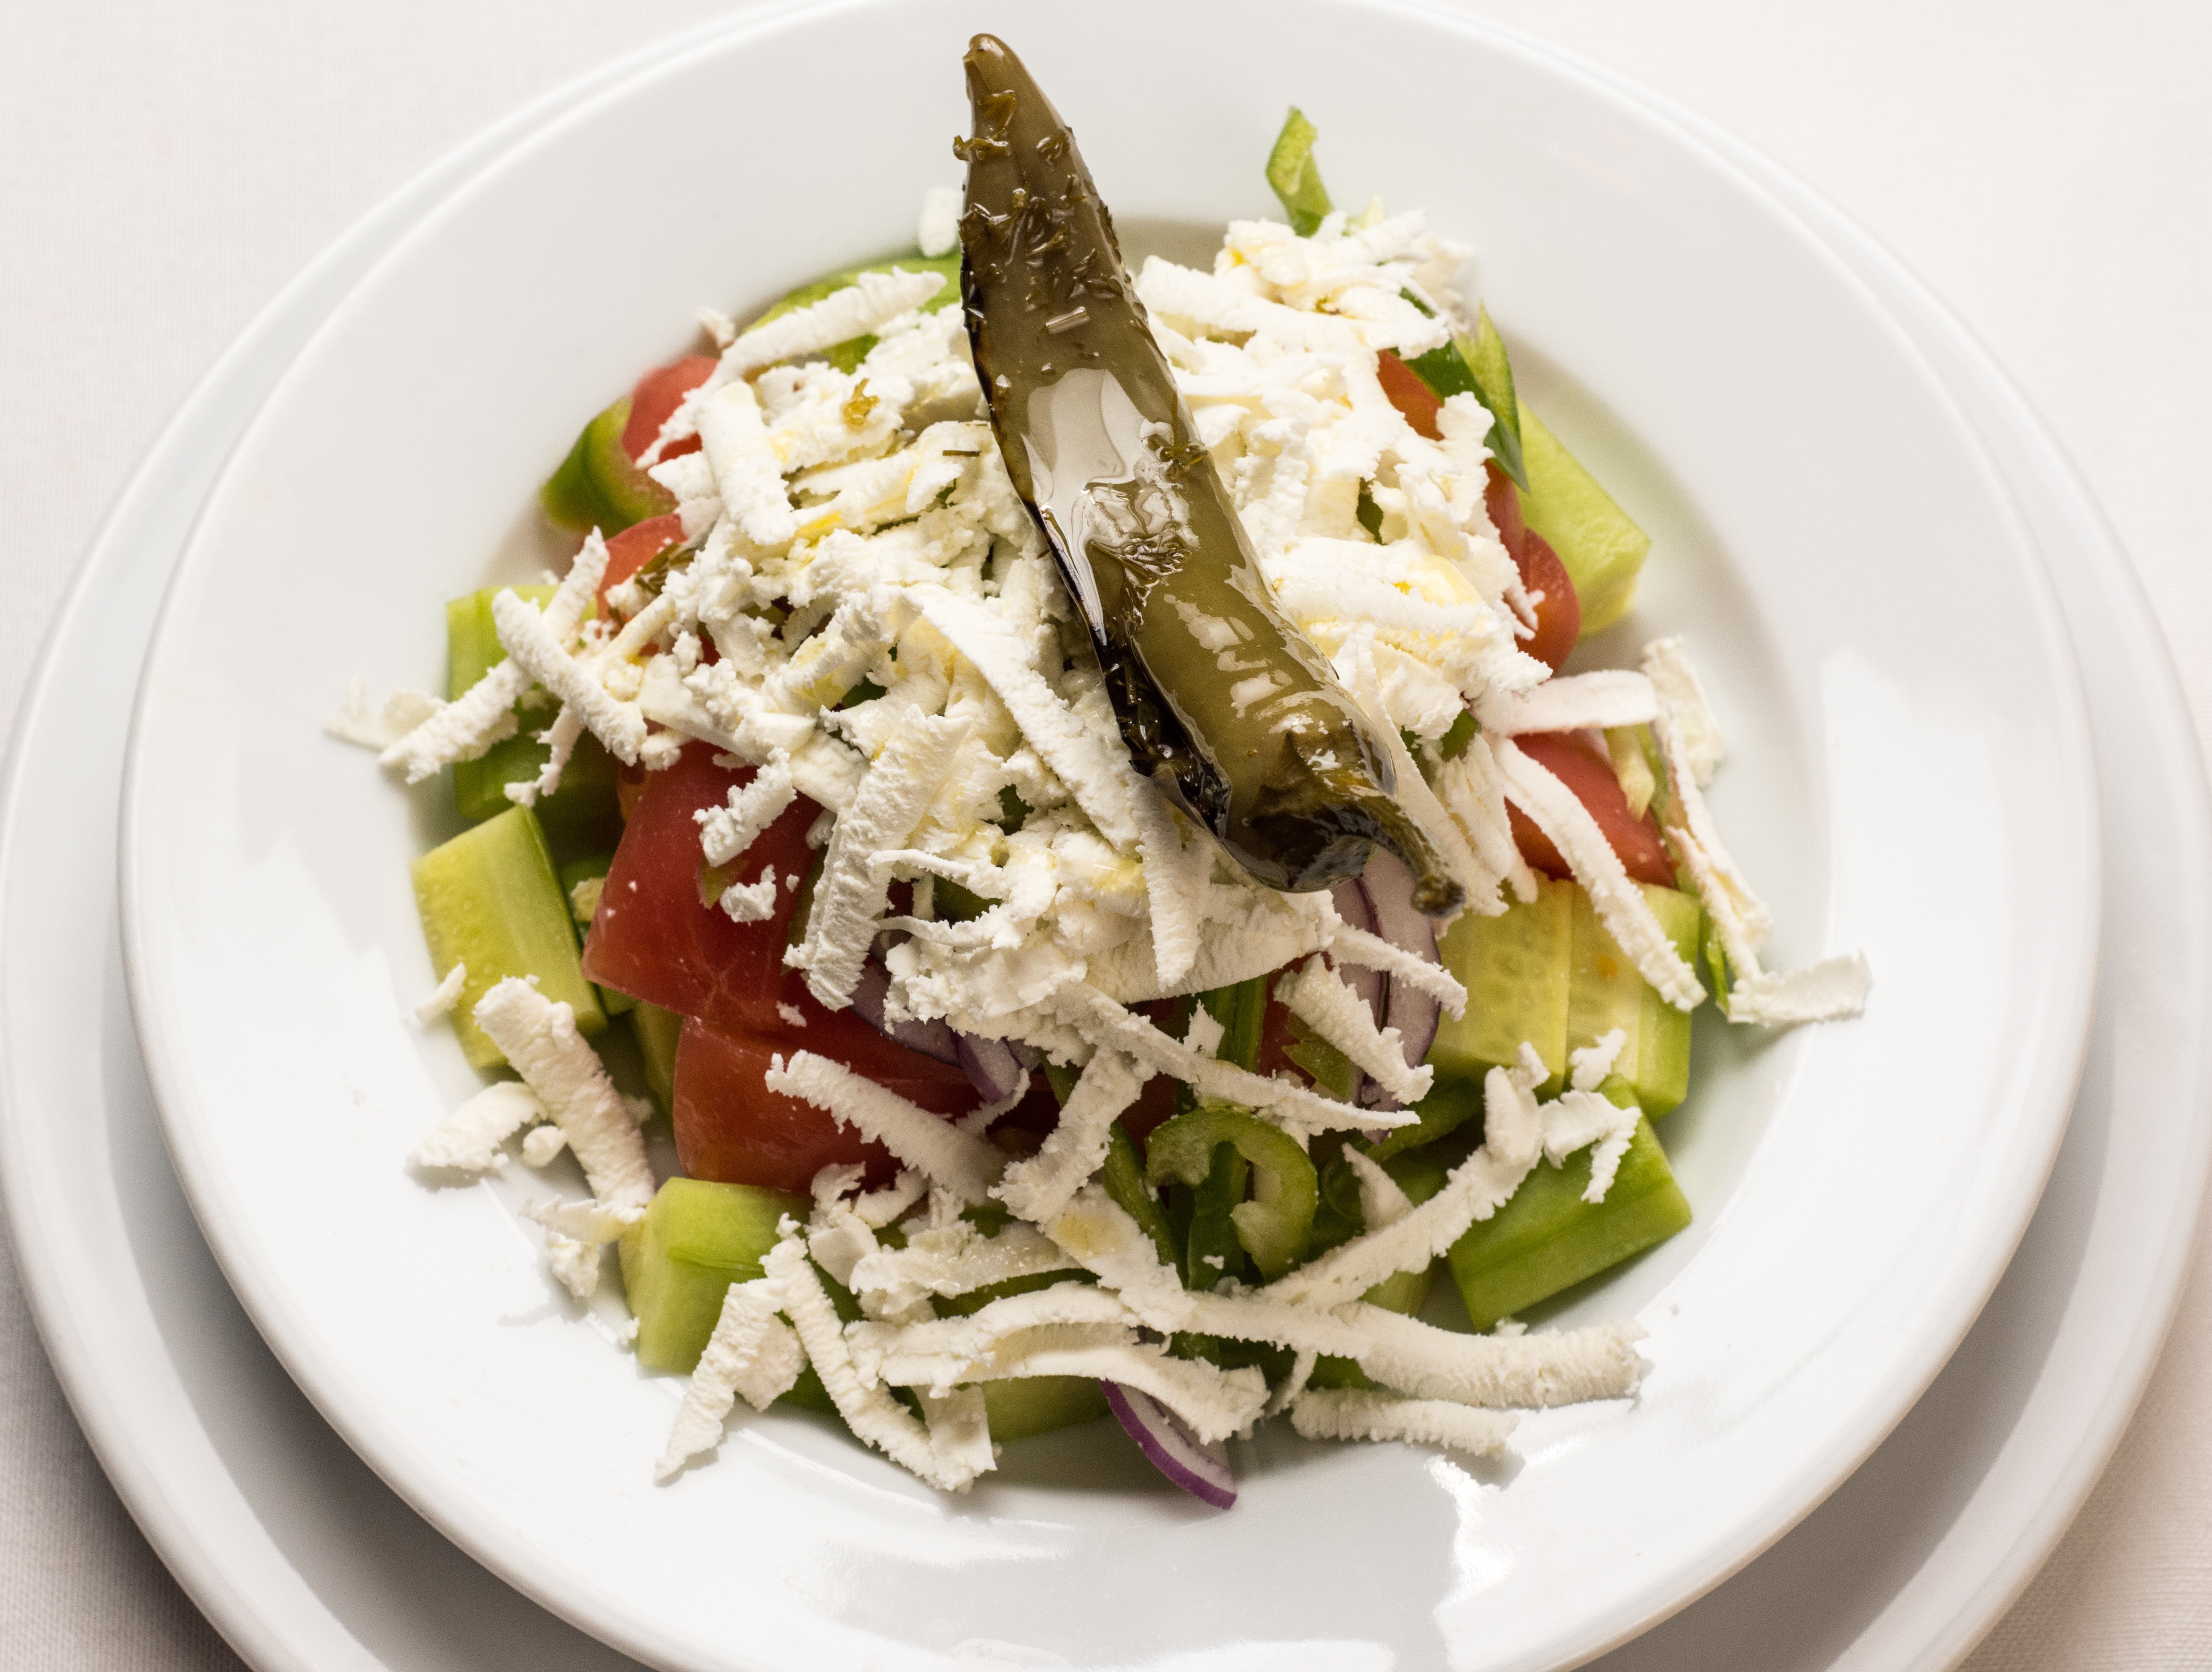
white, leaf, restaurant, bowl, dish, meal, food, salad, green, greek, mediterranean, pepper, red, produce, vegetable, plate, fresh, healthy, snack, lunch, cuisine, delicious, onion, lettuce, cheese, tomato, eating, dinner, cucumber, vegetarian, oil, vegetarian food, diet, olive, organic, cucurbita, appetizer, caesar salad, feta, greek salad